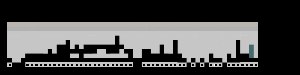
FC Vestsjælland / Klubbens historie / Moderklubbens bedrifter
Moderklubbens deltagelse i pokalturneringen igennem alle sæsonerne (sort opmarkering).
Football Club Vestsjælland var en dansk professionel fodboldklub, hjemmehørende i den vestsjællandske by Slagelse. Den 9. december 2015 gik klubben konkurs og blev tvangsnedrykket til Sjællandsserien, hvor moderklubben Slagelse B&I allerede har et hold liggende.